Tony Blair

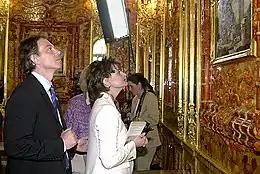
Blair with his wife, Cherie Booth, touring the recreated Amber Room during a visit to the Catherine Palace in Russia, 2003

The Chilcot report issued after the conclusion of the Iraq Inquiry was published on 6 July 2016; it criticised Blair for joining the US in the war in Iraq in 2003. Afterward, Blair issued a statement and held a two-hour press conference to apologise, to justify the decisions he had made in 2003 "in good faith" and to deny allegations that the war had led to a significant increase in terrorism. He acknowledged that the report made "real and material criticisms of preparation, planning, process and of the relationship with the United States" but cited sections of the report that he said "should lay to rest allegations of bad faith, lies or deceit". He stated: "whether people agree or disagree with my decision to take military action against Saddam Hussein; I took it in good faith and in what I believed to be the best interests of the country. ... I will take full responsibility for any mistakes without exception or excuse. I will at the same time say why, nonetheless, I believe that it was better to remove Saddam Hussein and why I do not believe this is the cause of the terrorism we see today whether in the Middle East or elsewhere in the world".